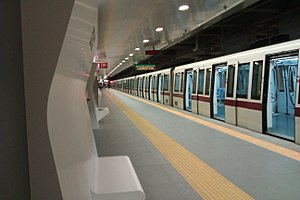
Rom Metro
A S300 tog på Conca d'Oro station.
Rom Metro er en undergrundsbane der ligger i den italienske hovedstad Rom. Metroen åbnede i 1955, hvilket gør den til den ældste i landet. Metroen består af tre linjer Linje A, Linje B og Linje C – som betjener 60 km spor og 73 stationer. De oprindelige linjer i undergrundssystemet er Linje A og B, der danner kryds med og mødes ved Termini Station, der ligger under den primære togstation i byen. Linjen deler ved Bologna station og fordeler sig ud i to grene. Linje C åbnede i 2014, men blev først i 2018 forbundet til resten af metronettet. Der er planer om at etablere en fjerde linje.